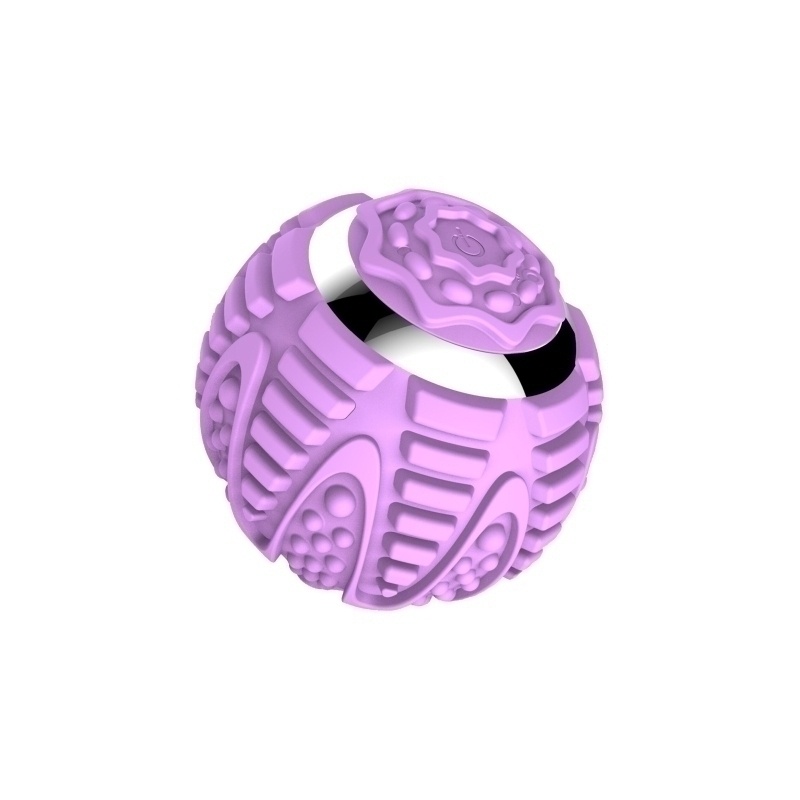
Wellcare Vibration Ball Purp WEFE5837PURPLE
Wellcare EVA Wireless Vibration Ball - PurpleWellcare Vibration Ball Purp WEFE5837PURPLE Warehouses are located in major Australian states including Queensland, Victoria, Western Australia, South Australia and 2 in New south Wales. Your order will be dispatched from the nearest warehouse.
Brand: Wellcare
Category: Sporting Goods > Fitness & General Exercise Equipment > Medicine Balls > Toning Balls